Henry Hartsfield

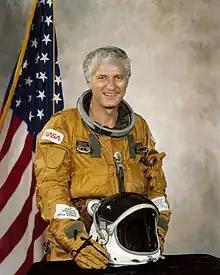
Hartsfield in 1979

Henry Warren Hartsfield Jr. (November 21, 1933 – July 17, 2014) was a United States Air Force Colonel and NASA astronaut who logged over 480 hours in space. He was inducted into the United States Astronaut Hall of Fame in 2006.